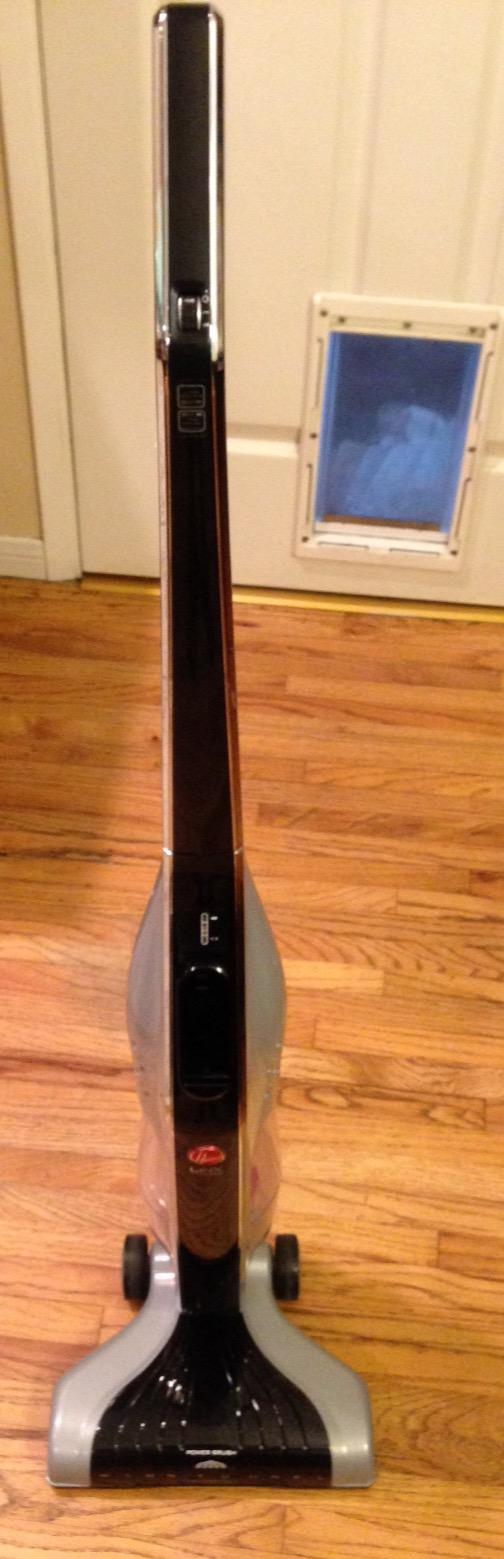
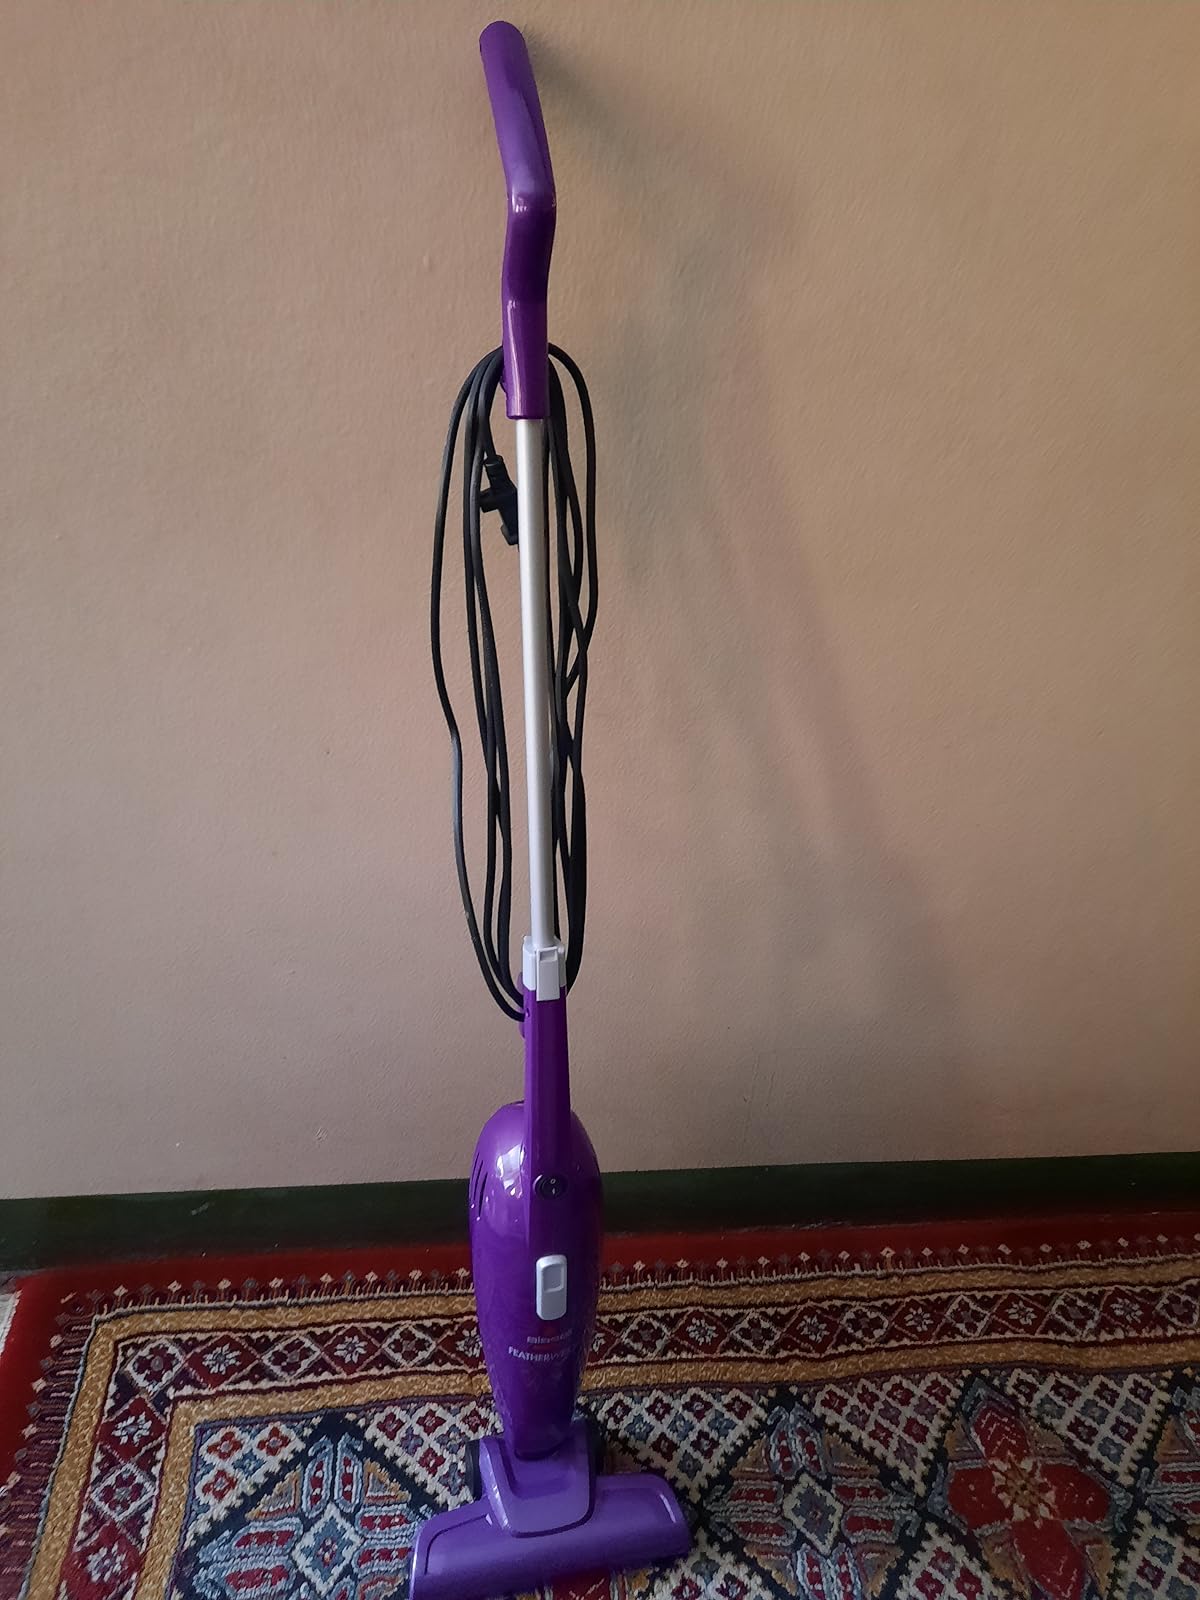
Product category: items_vacuum
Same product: no